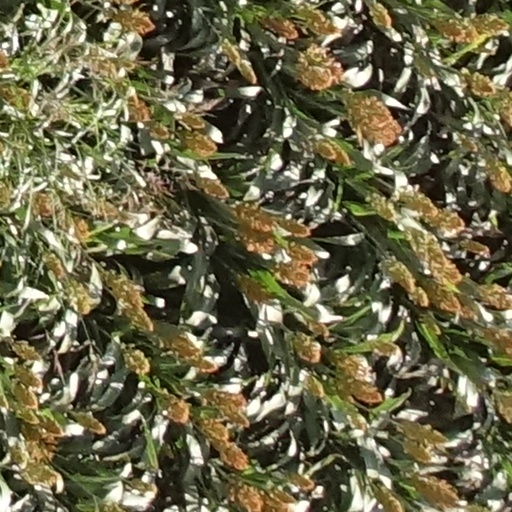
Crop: sorghum